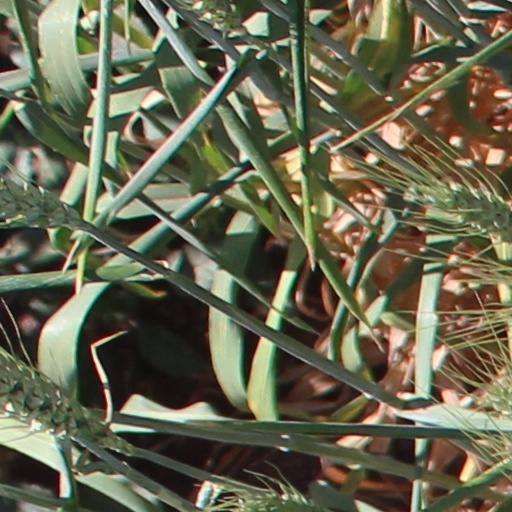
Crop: wheat